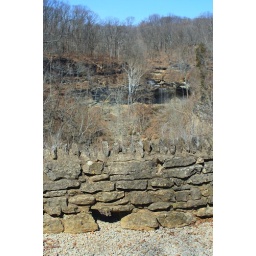
the stone safety wall with Big Clifty Falls in the background at Lookout Point